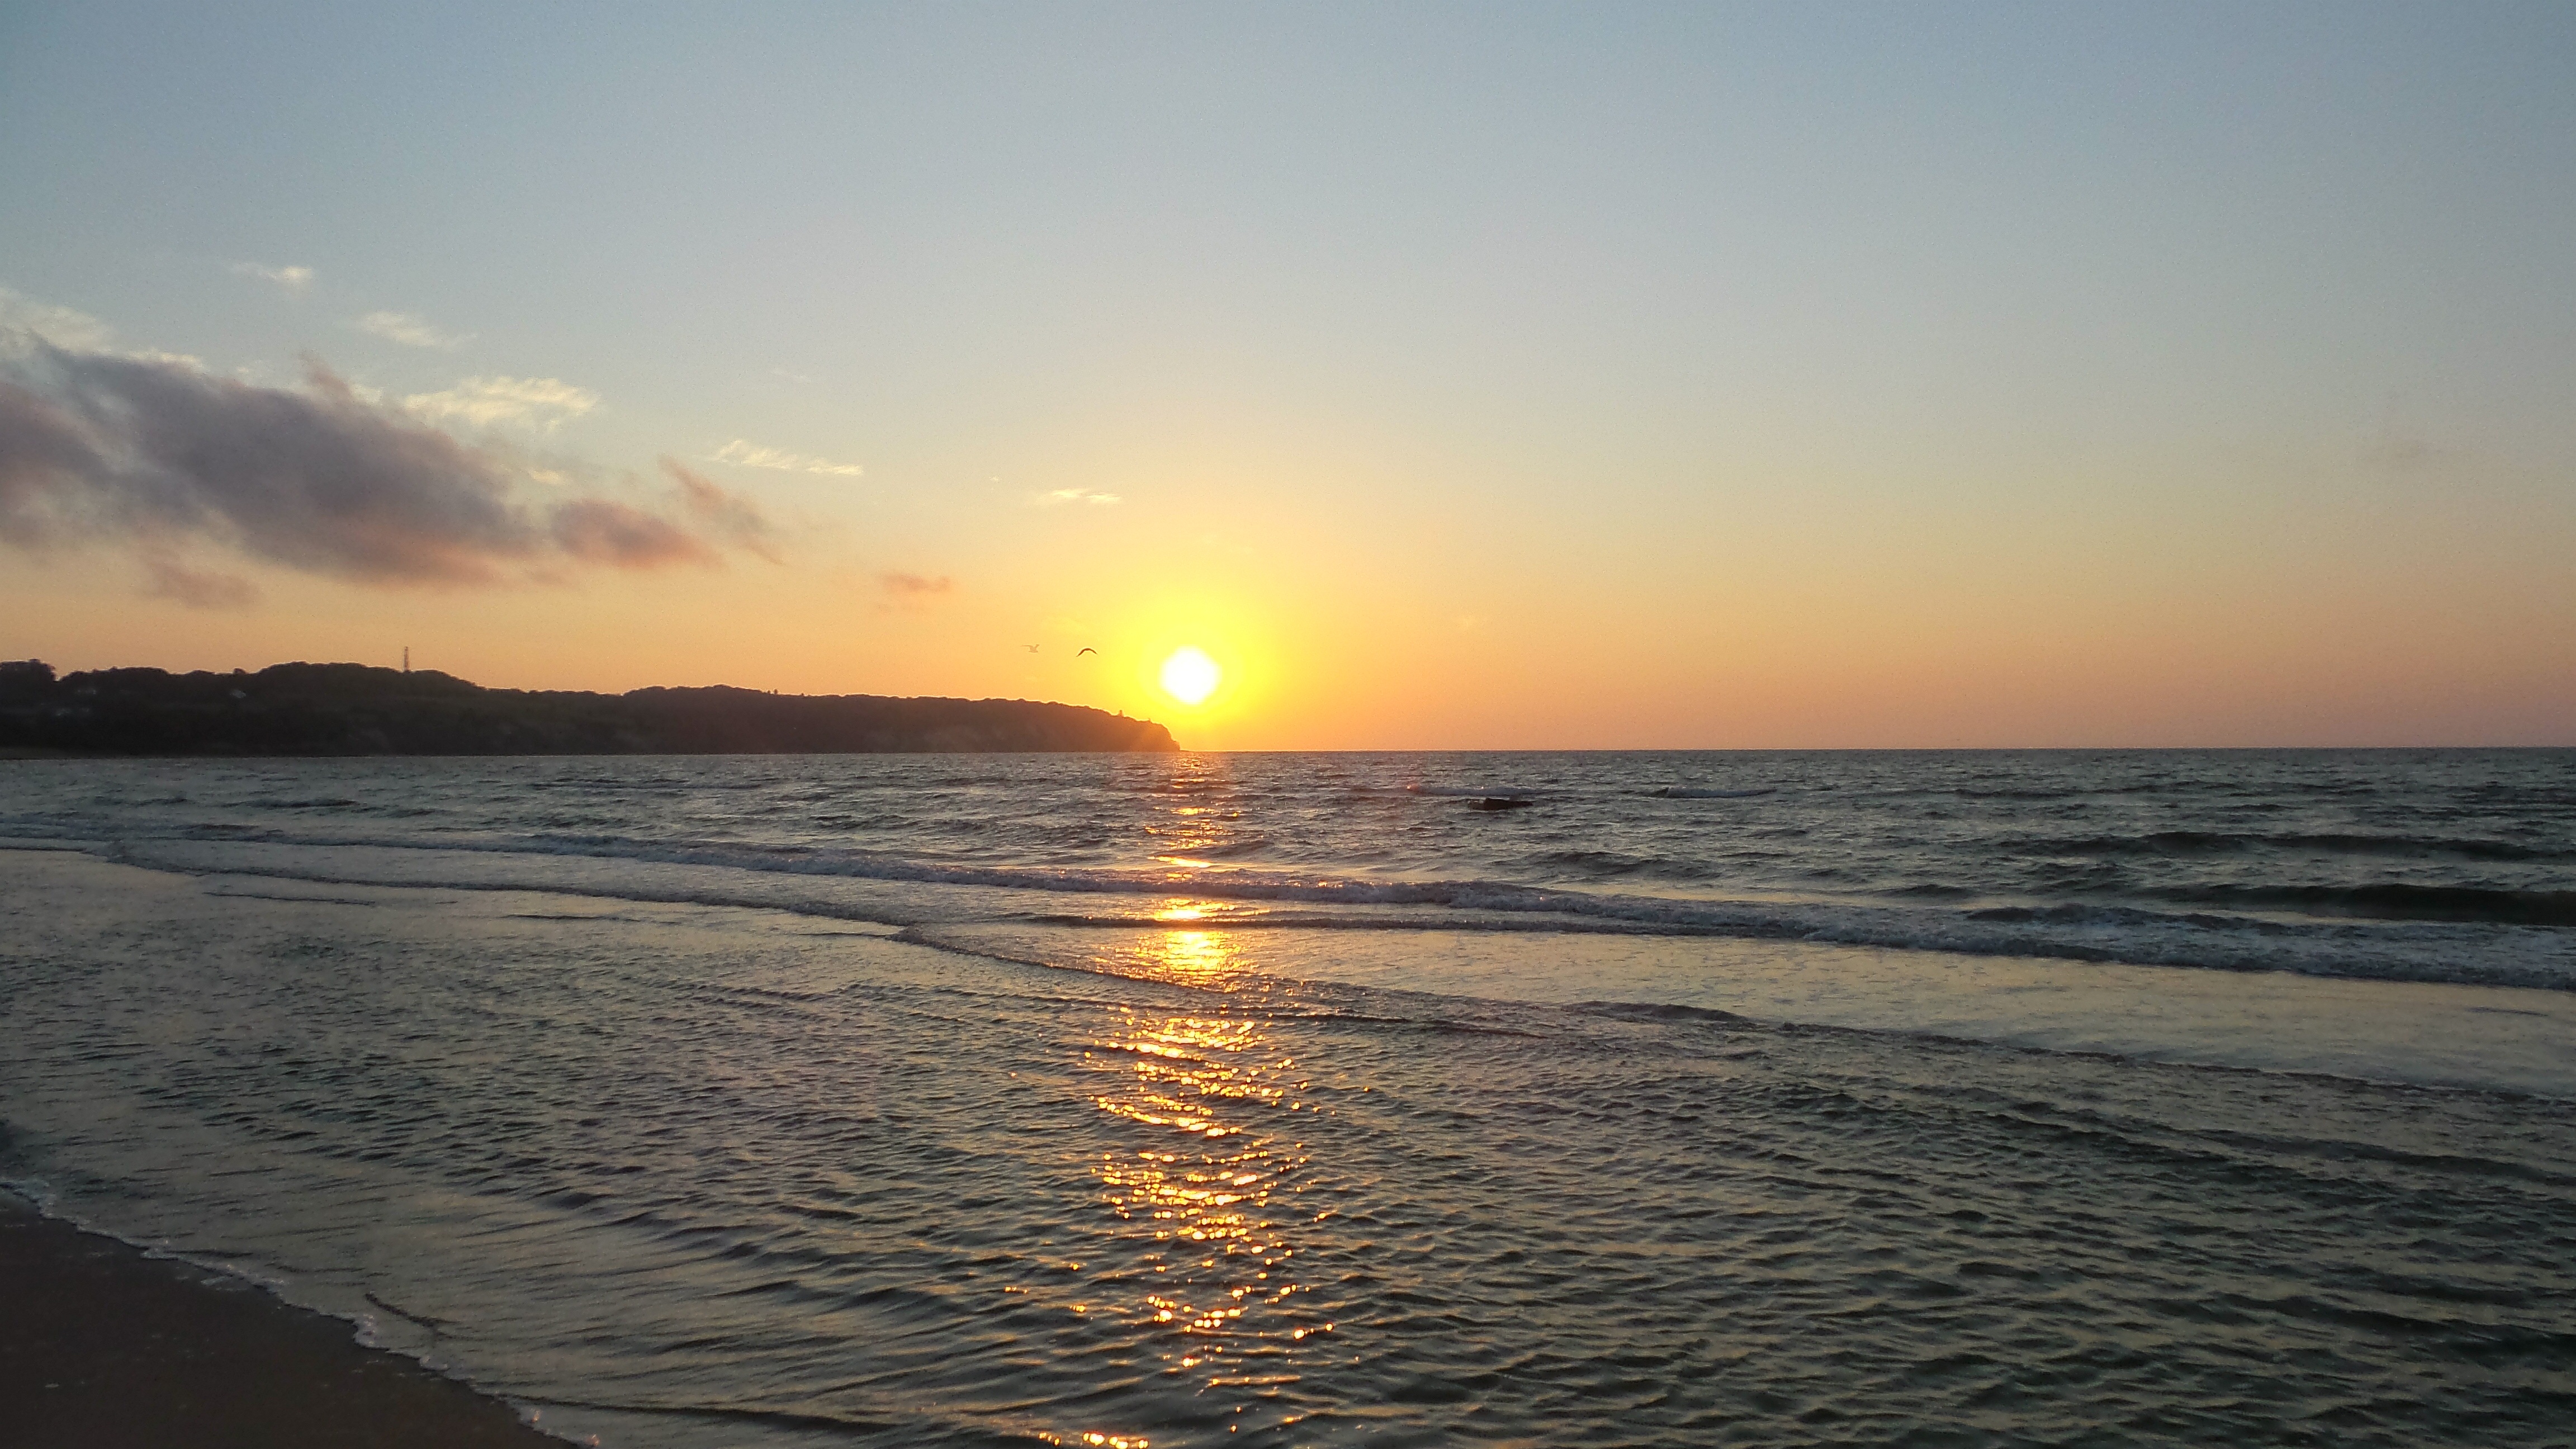
beach, landscape, sea, coast, water, nature, sand, ocean, horizon, sky, sun, sunrise, sunset, sunlight, morning, shore, wave, dawn, summer, dusk, evening, holiday, body of water, clouds, outlook, beautiful, sea view, baltic sea, afterglow, beautiful beaches, rugen, wind wave